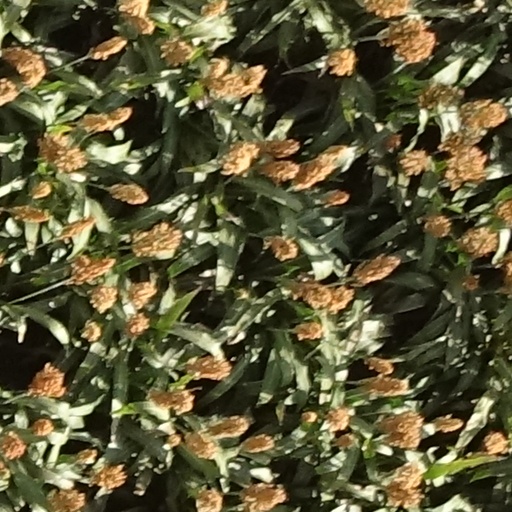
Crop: sorghum